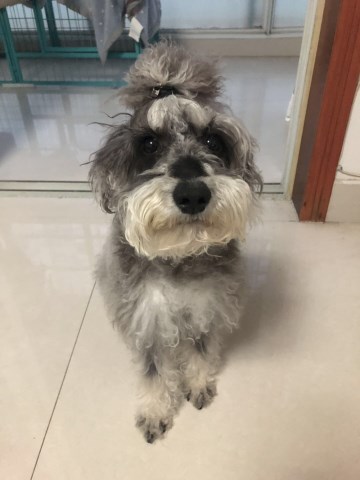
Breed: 2342-n000102-miniature_schnauzer